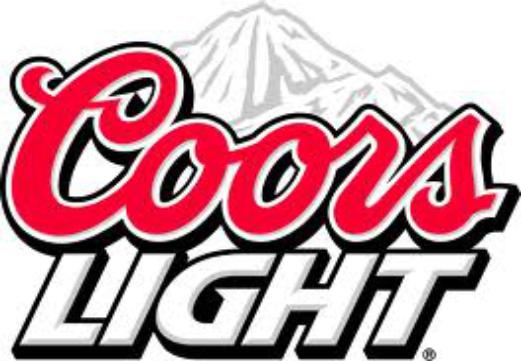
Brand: Coors
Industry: Food